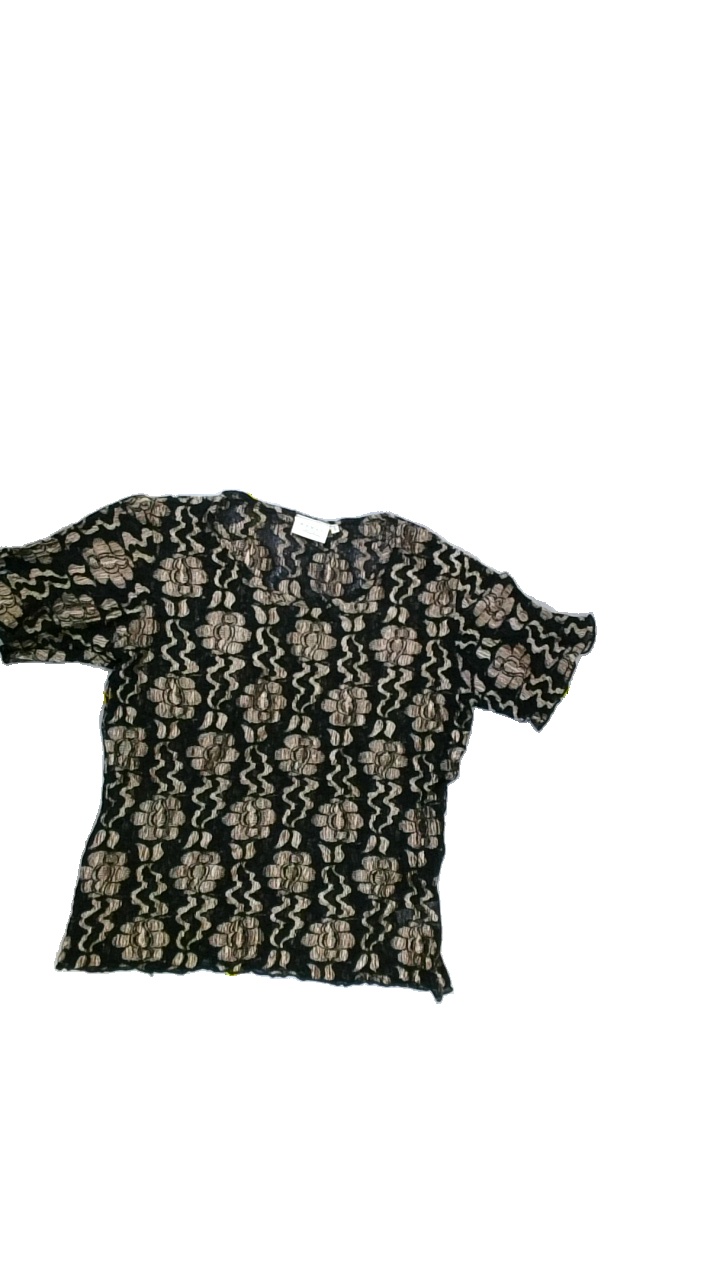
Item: T-shirt (Ladies)
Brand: H&m
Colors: Black, Beige
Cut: Regular, C-collar
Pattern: Lace
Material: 69%nylon 31%viscose
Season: All
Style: No trend
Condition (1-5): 3
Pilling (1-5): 3
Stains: No
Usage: Export
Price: <50